James and Oliver Phelps

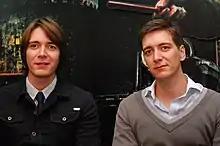
James (left) and Oliver Phelps in 2011

James Andrew Eric Phelps and Oliver Martyn John Phelps (born 25 February 1986) are English actors, podcasters and identical twin brothers. They are known for playing Fred and George Weasley, respectively, in the "Harry Potter" film series from 2001 to 2011 and have continued to work together as a duo on other projects.